Fifteenth Amendment to the United States Constitution

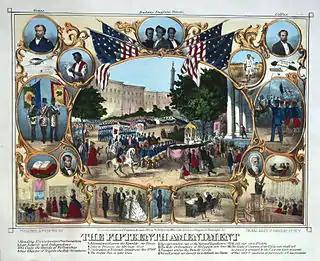
1870 print celebrating the passage of the Fifteenth Amendment in February 1870, and the post Civil War political empowerment of African Americans

Though many of the original proposals for the amendment had been moderated by negotiations in committee, the final draft nonetheless faced significant hurdles in being ratified by three-fourths of the states. Historian William Gillette wrote of the process, "it was hard going and the outcome was uncertain until the very end."